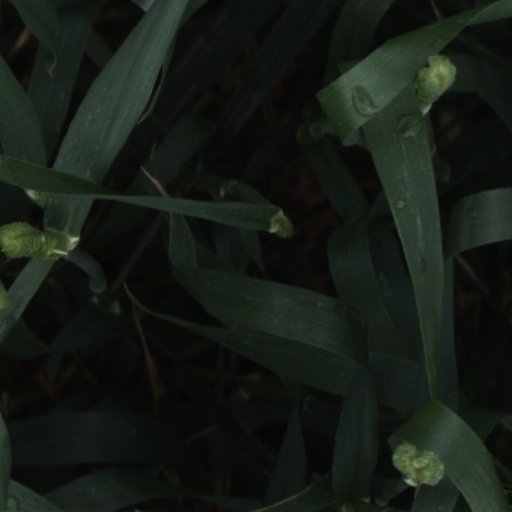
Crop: wheat